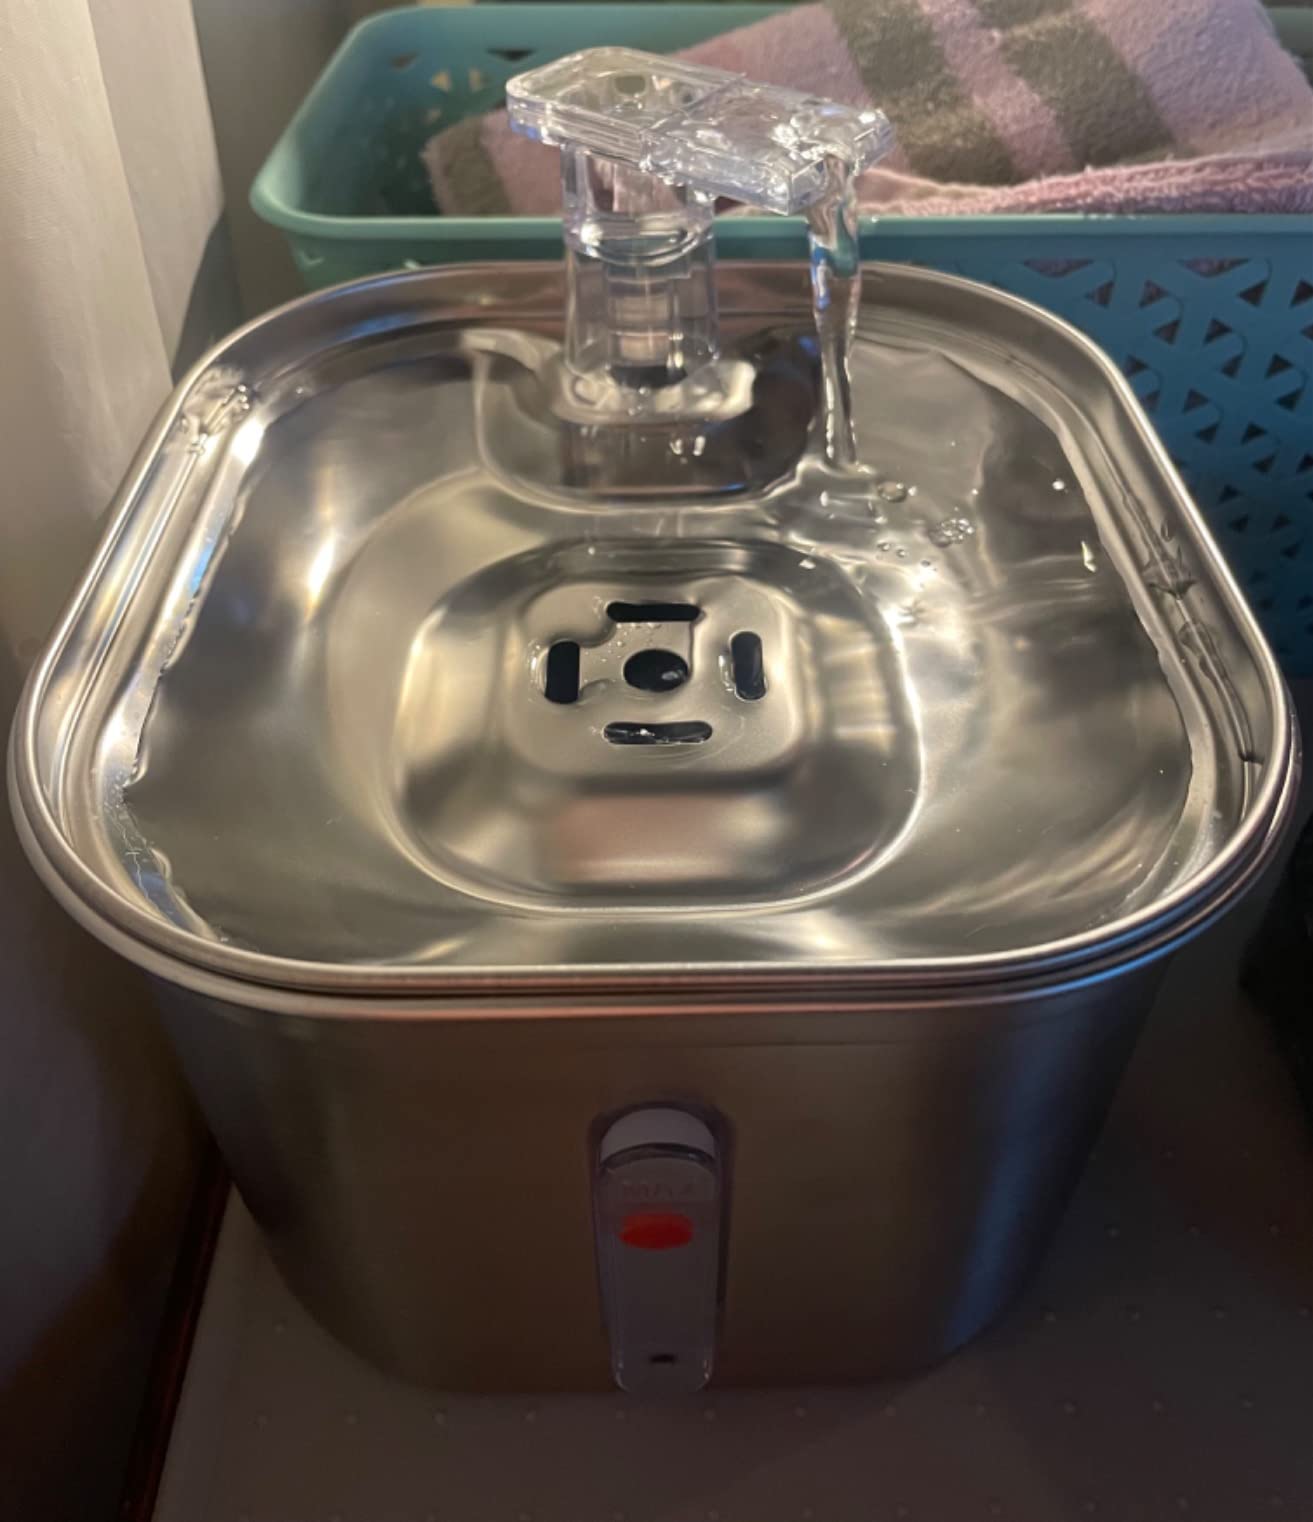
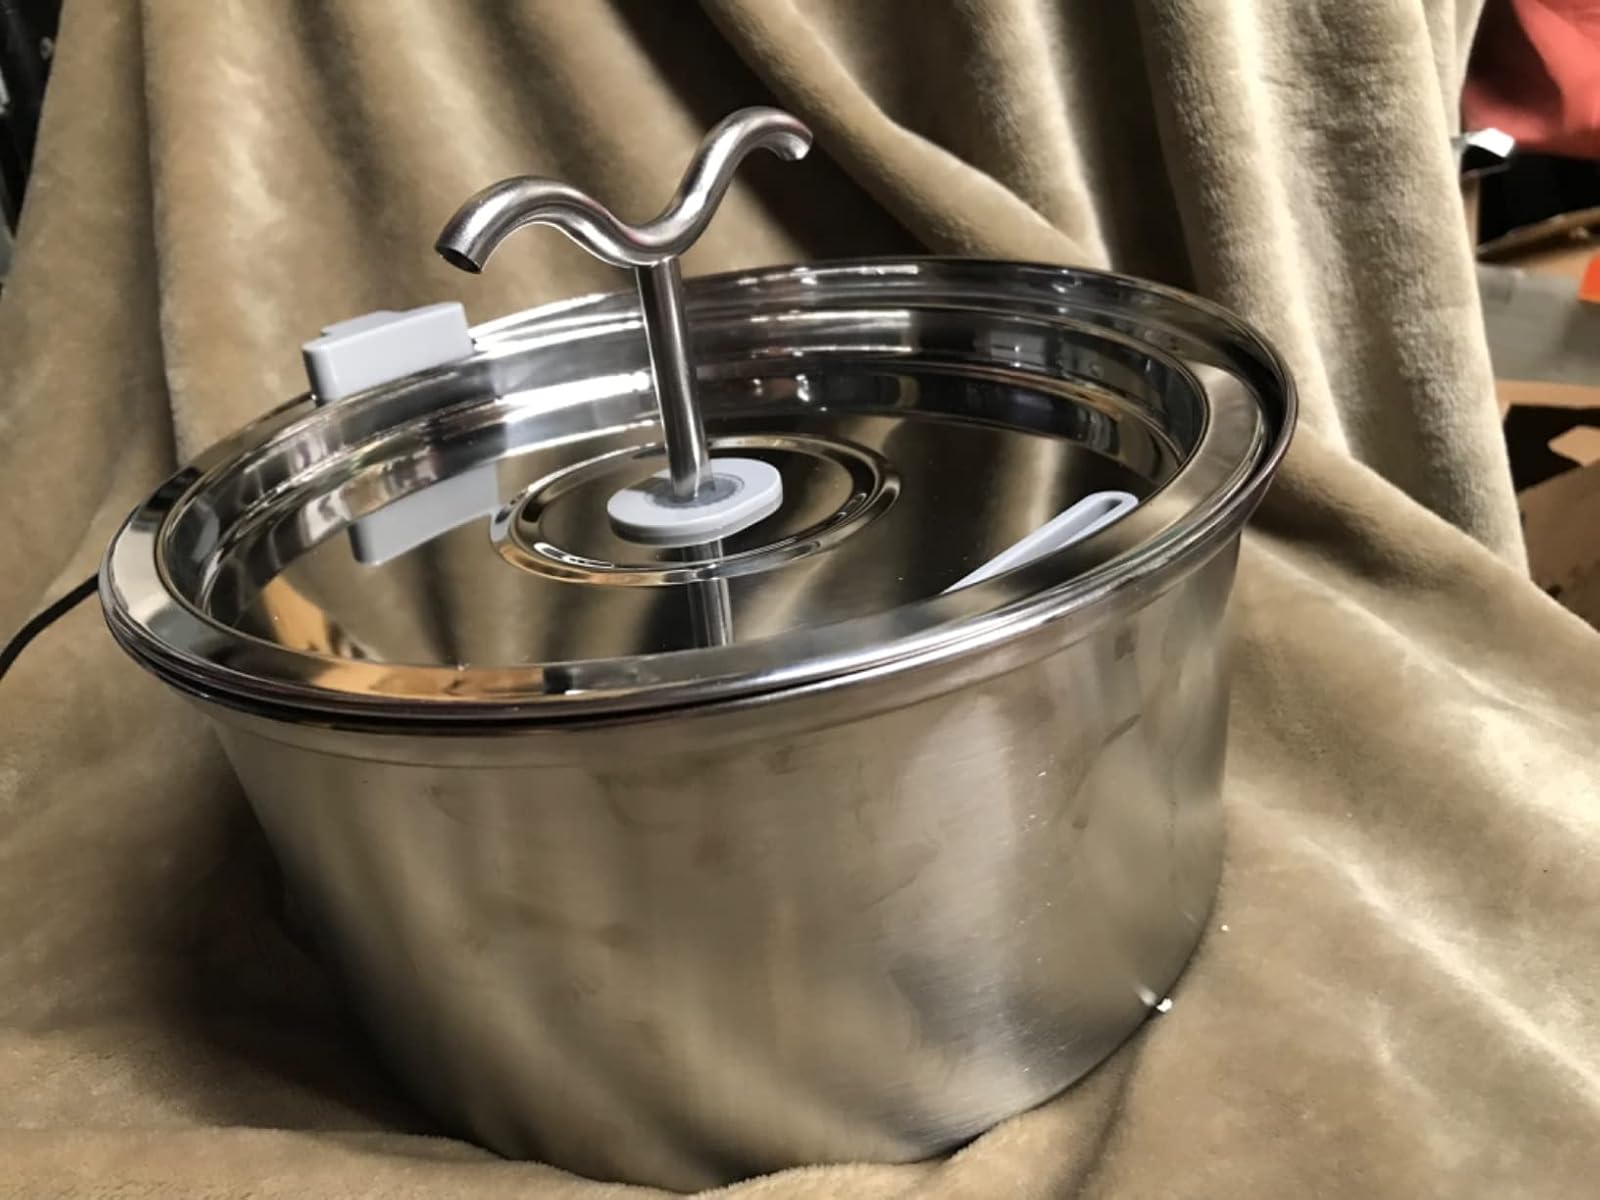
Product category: items_bowl
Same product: no